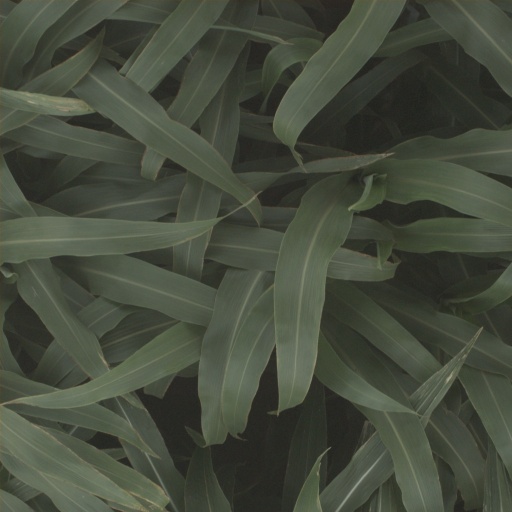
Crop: sorghum